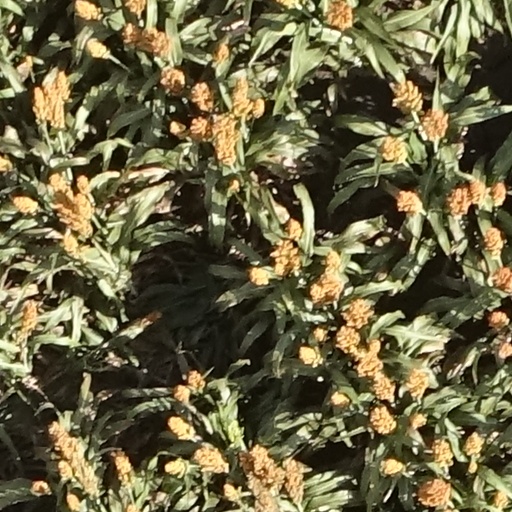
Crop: sorghum